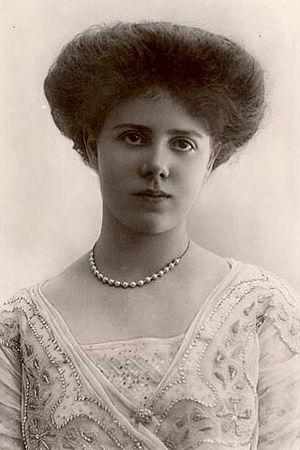
Lallie Charles est une photographe anglaise, qui, avec sa sœur Rita Martin, a connu un grand succès commercial, en tant que portraitiste féminine, du début du XXᵉ siècle.
La princesse Maud, devenue plus tard comtesse de Southesk, est une petite-fille du roi britannique Édouard VII. Maud et sa sœur aînée, Alexandra, ont la particularité d'être les seules descendantes de la lignée féminine d'un souverain britannique à s'être vu officiellement accordé le titre de princesse et le style d'altesse. Malgré le fait qu'elles ne sont pas les filles d'un duc royal, elles sont parfois officieusement mentionnées avec la désignation territoriale de Fife mais dans les documents officiels, jusqu'à leurs mariages, elles sont toujours appelées Son Altesse la princesse Maud ou Alexandra, sans la désignation territoriale « de Fife ».